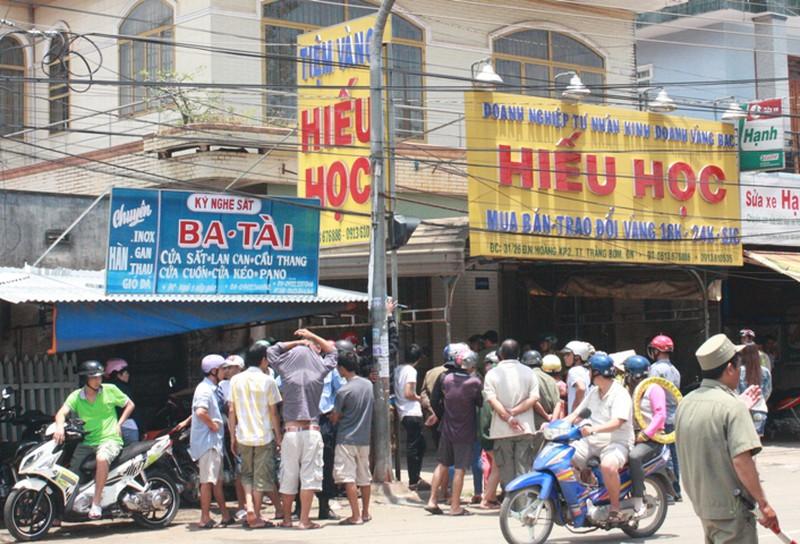
có một chiếc xe máy màu xanh đang di chuyển qua đám người